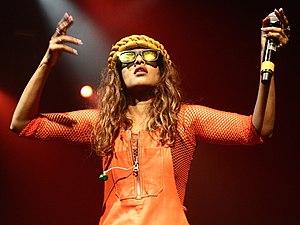
Mathangi « Maya » Arulpragasam dite M.I.A., née le 18 juillet 1975 à Hounslow, est une autrice-compositrice-interprète, rappeuse, chanteuse, productrice, activiste, mannequin et styliste anglaise d'origine tamoule du Sri Lanka.